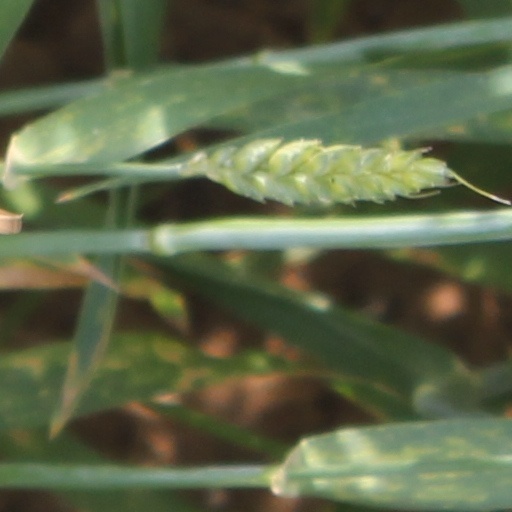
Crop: wheat